E. B. Wilson and Company

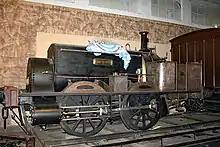
No 1 "La Porteña" 2-2-0ST of 1856, first steam loco in Buenos Aires

E. B. Wilson and Company was a locomotive manufacturing company at the Railway Foundry in Hunslet, Leeds, West Yorkshire, England.